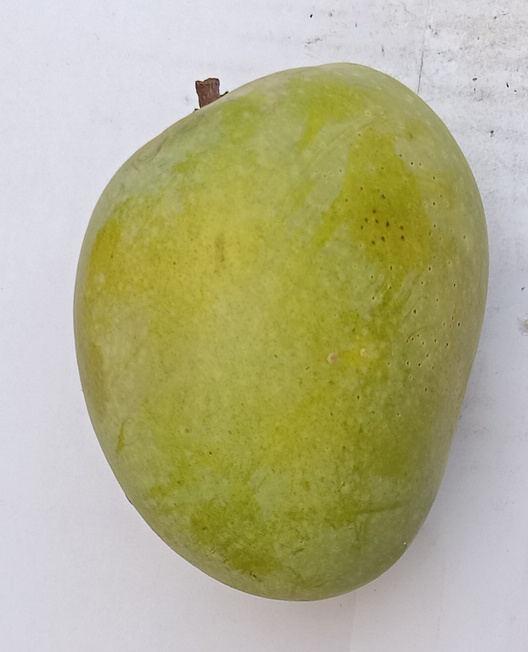
Mango variety: Anwar Ratool